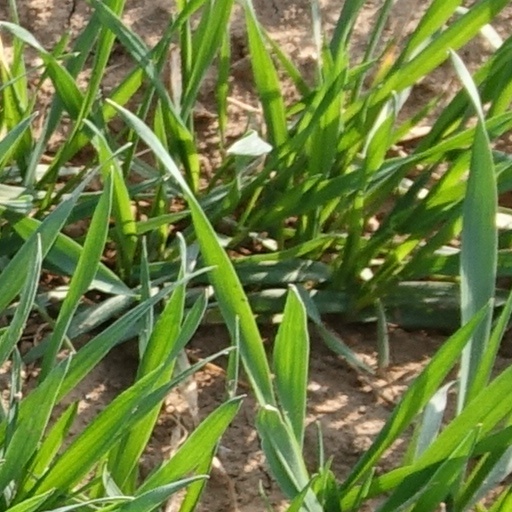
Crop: wheat